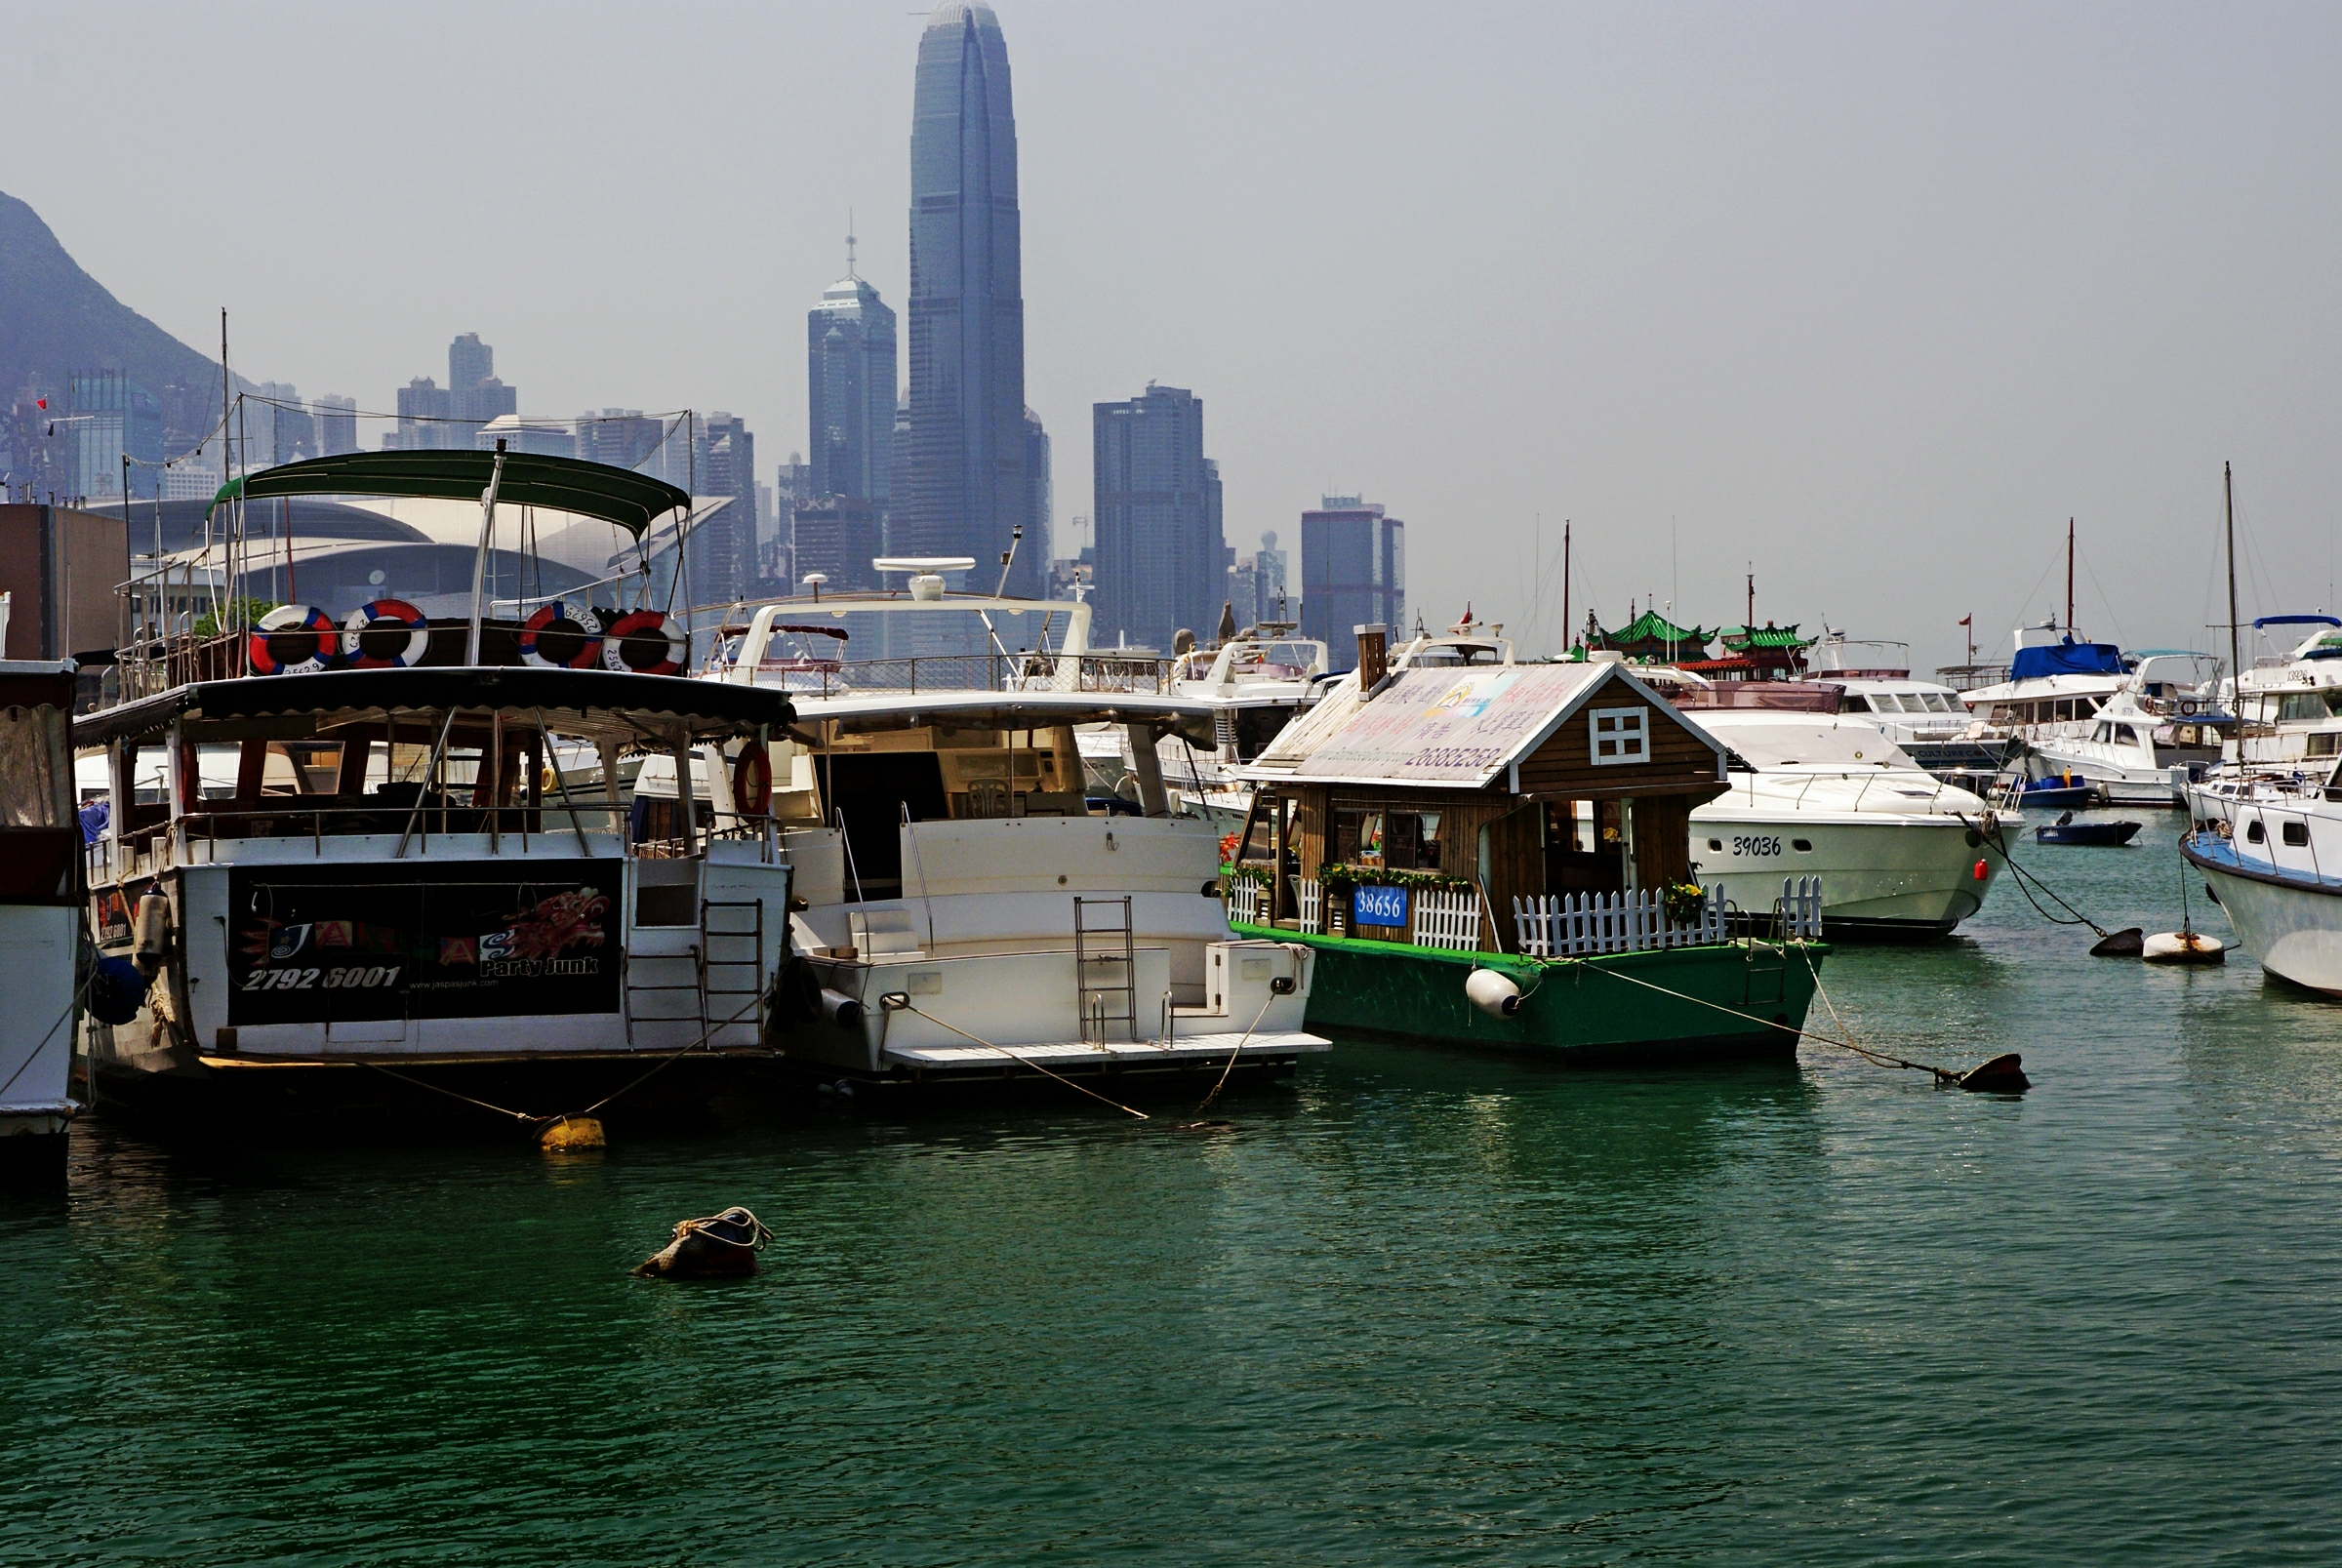
sea, coast, dock, boat, vacation, transport, vehicle, bay, asia, harbor, marina, waterway, ferry, boats, china, hong, kong, causewaybay, watercraft, hongkongisland, starferrieshongkong, passenger ship